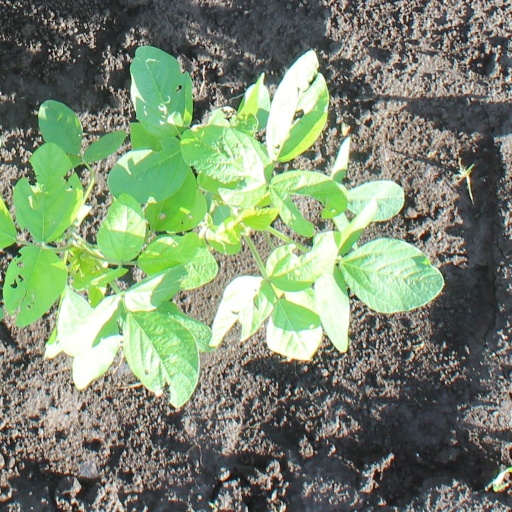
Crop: soybean